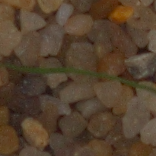
Label: loose_silkybent